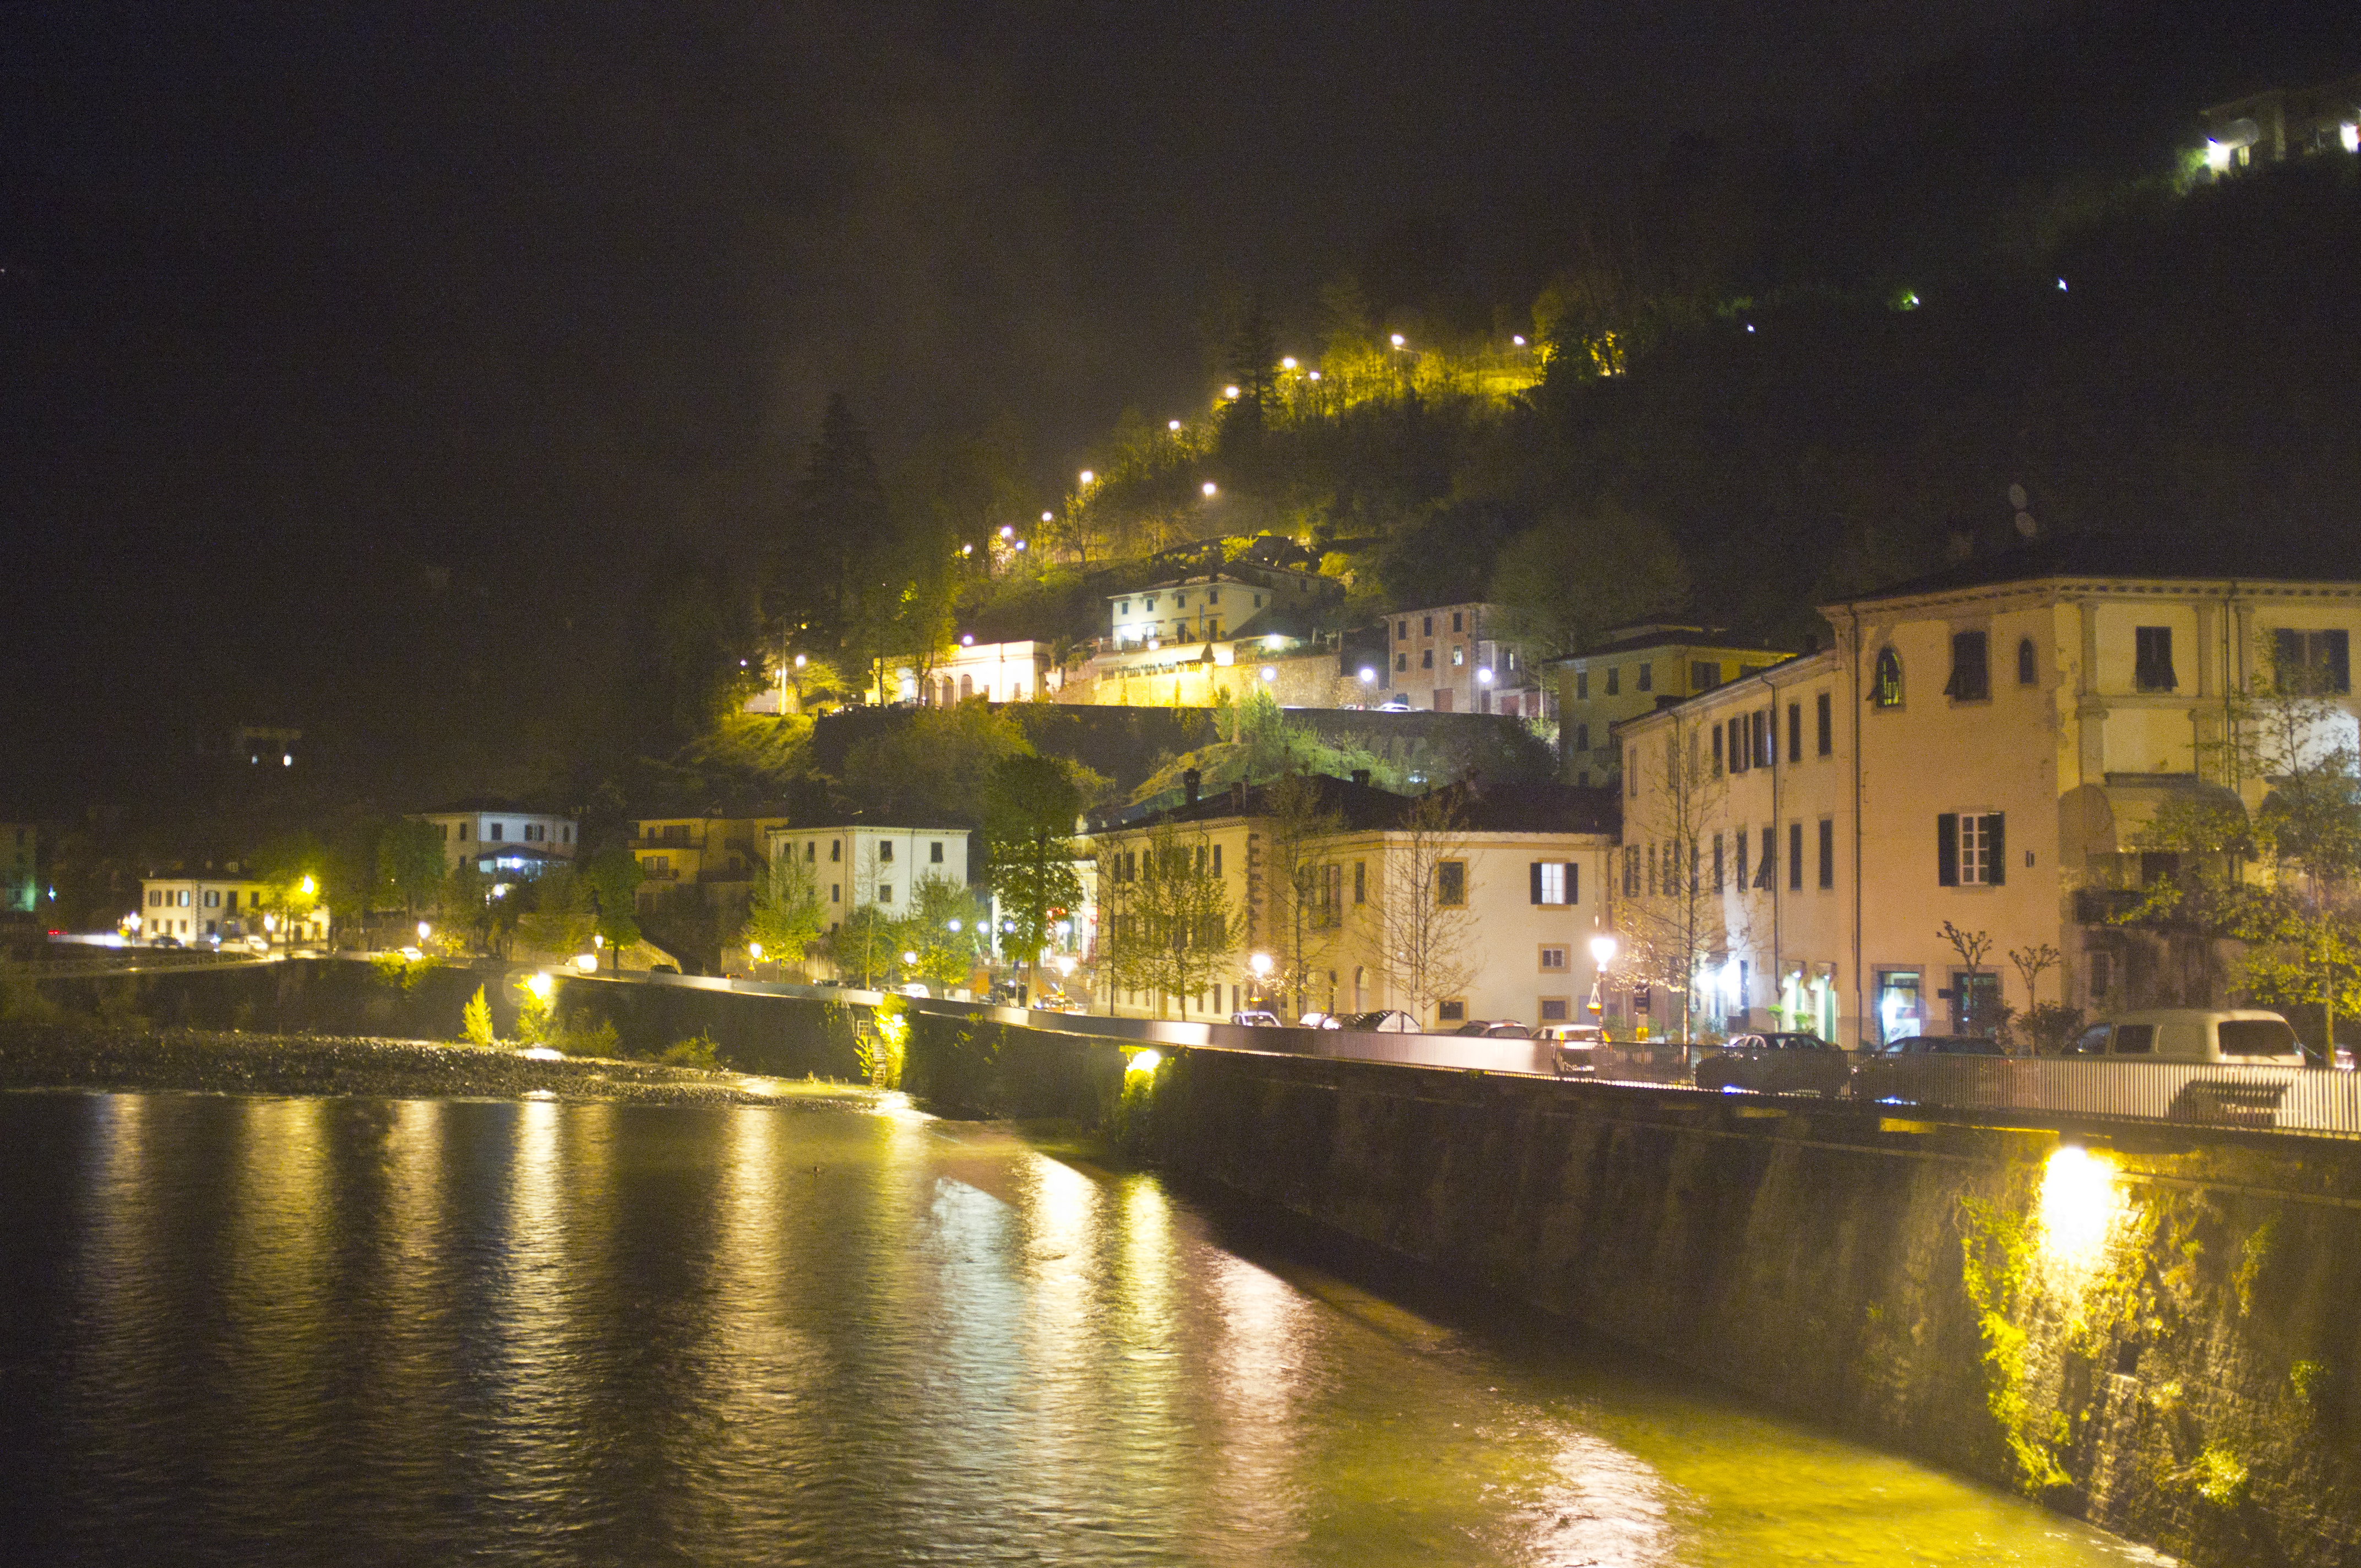
night, river, canal, cityscape, dusk, evening, reflection, italy, tuscany, waterway, bagnidilucca